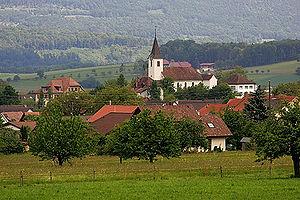
Vue de Wahlen
Wahlen est une commune suisse du canton de Bâle-Campagne, située dans le district de Laufon.